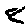
Label: 8